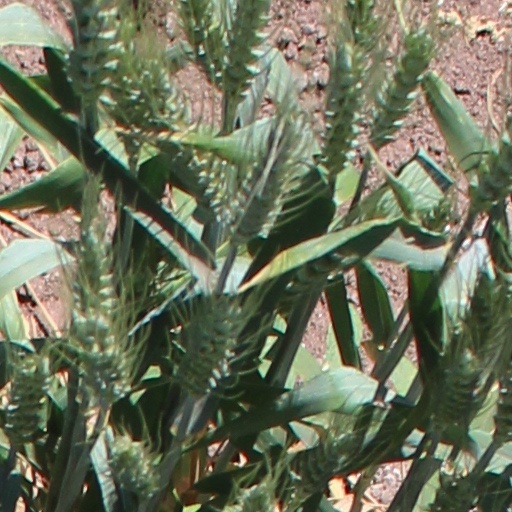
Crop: wheat